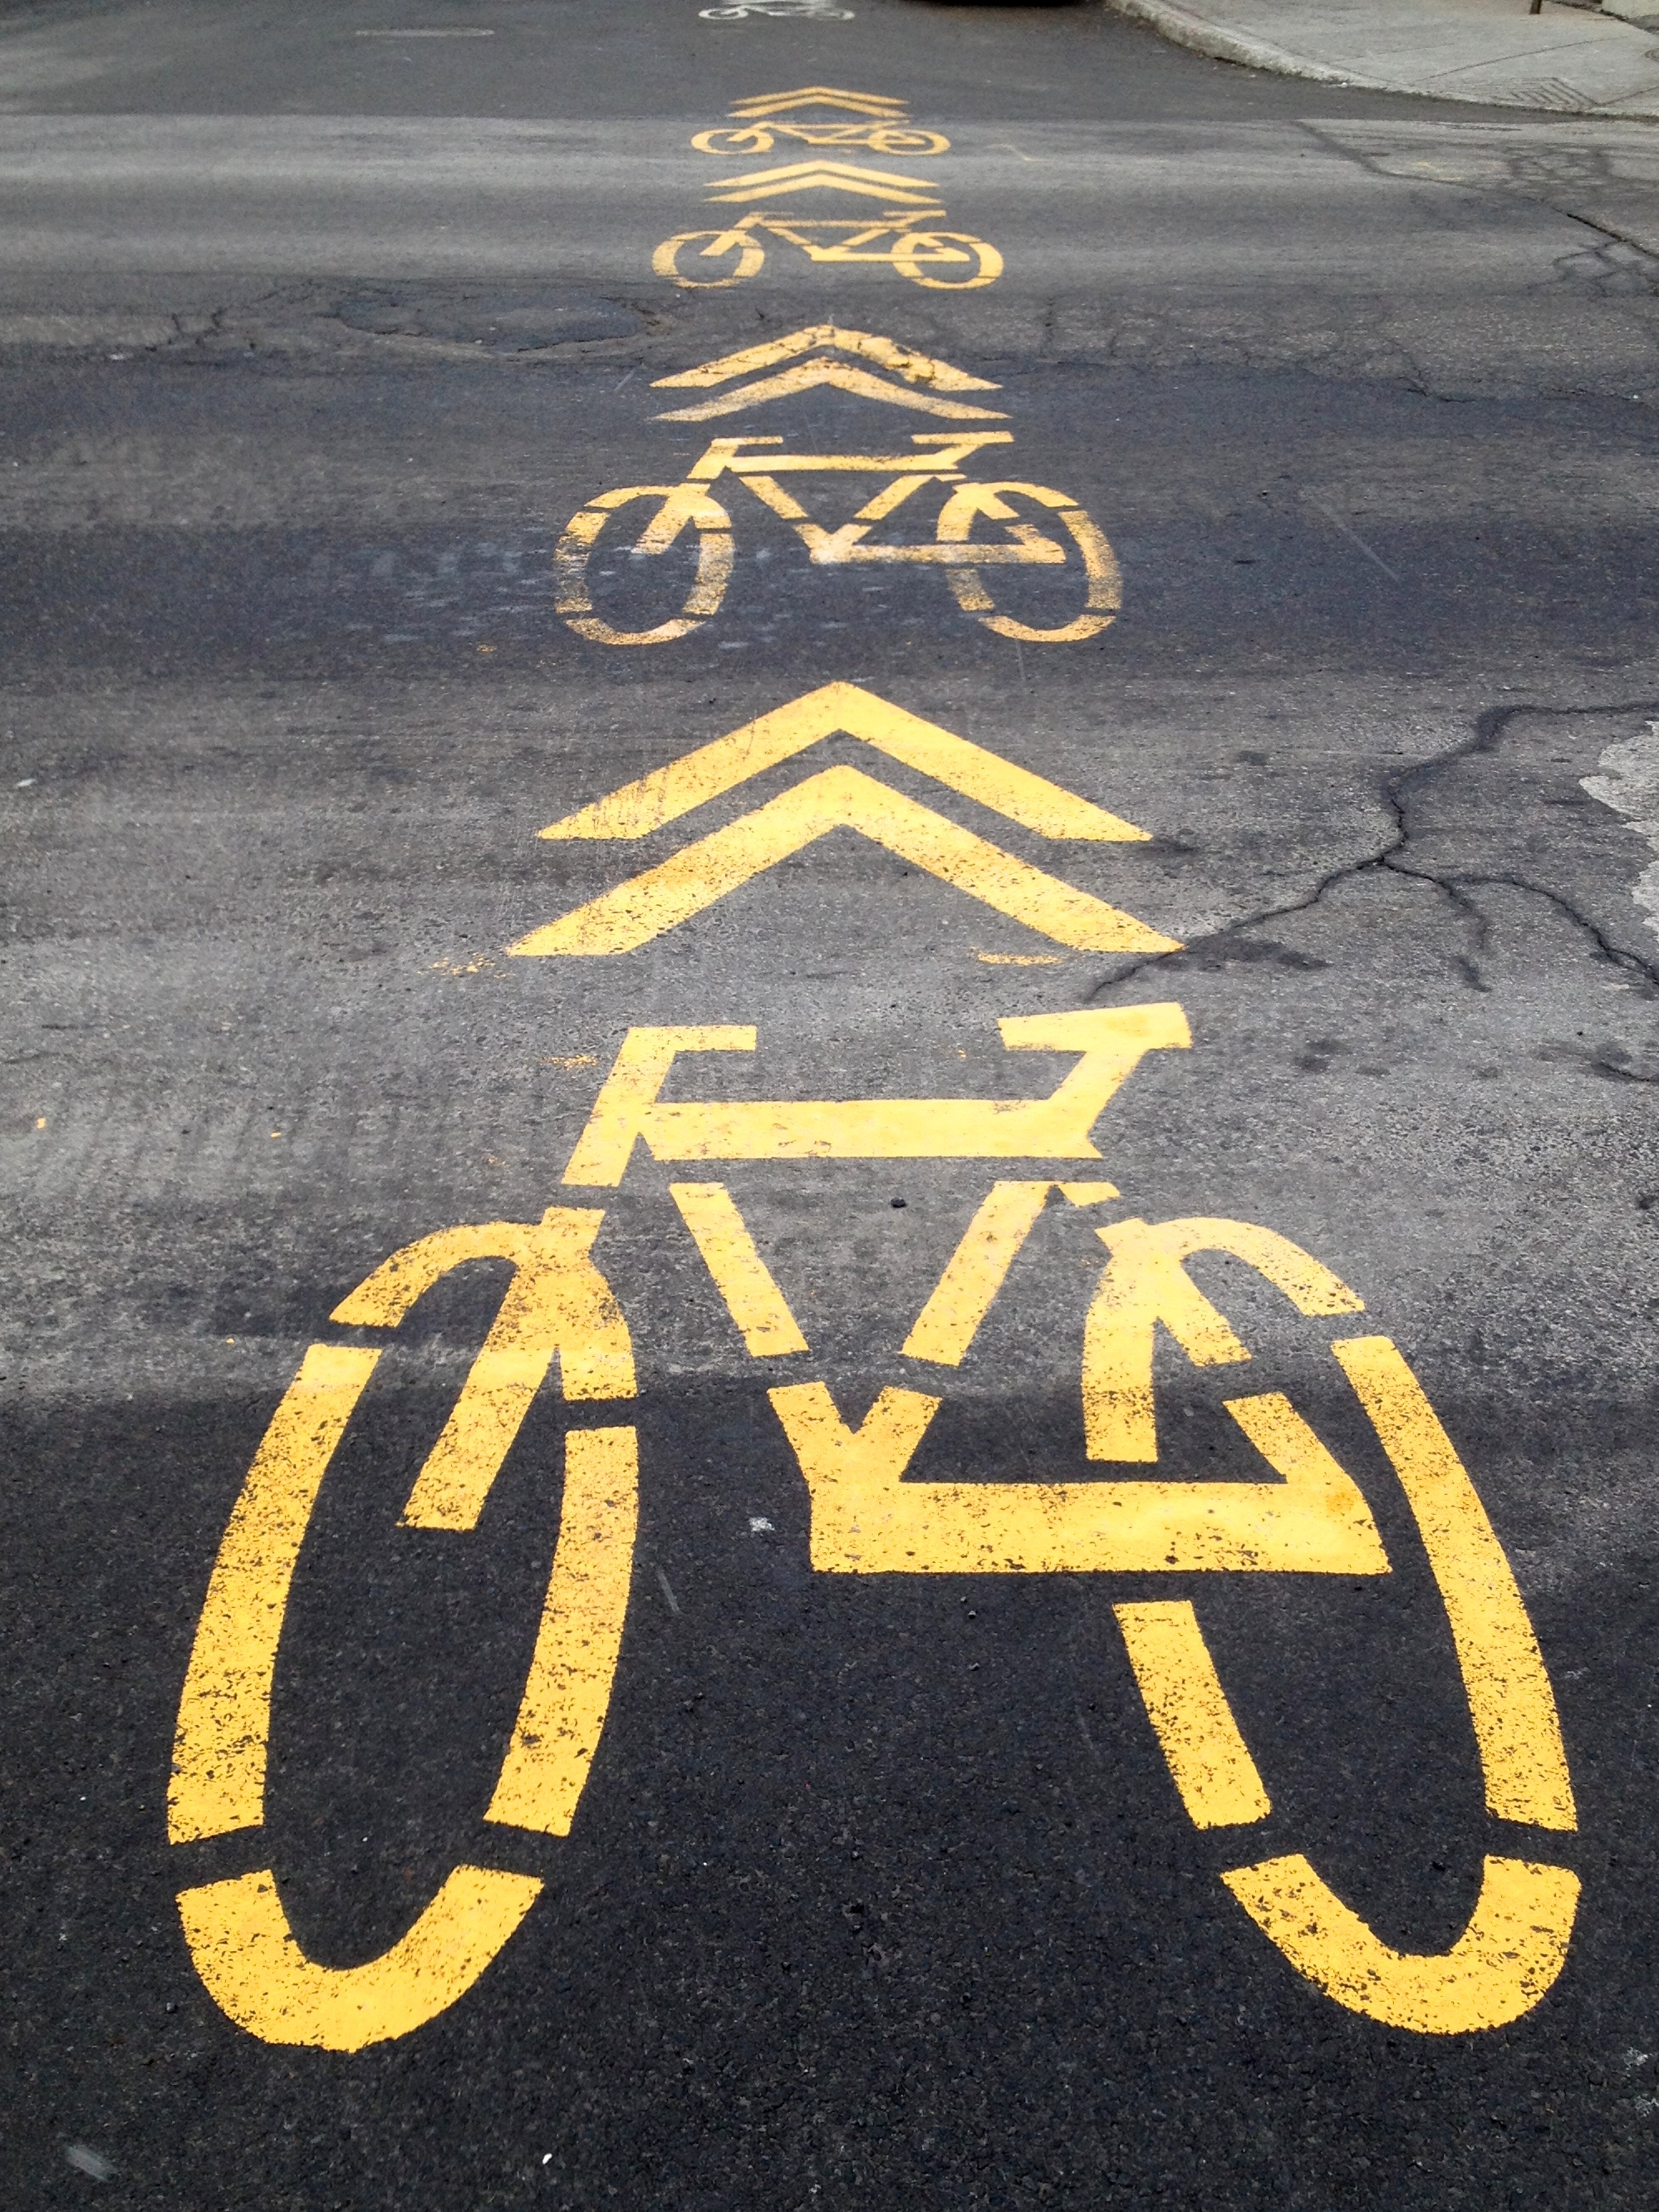
number, bicycle, asphalt, sign, yellow, signage, lane, font, art, 2012366, unplugd, traffic sign